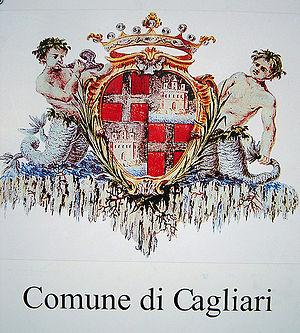
Cagliari est une ville italienne, capitale de l'île de Sardaigne, région autonome d'Italie. Le nom sarde de Cagliari, Casteddu, signifie « château ». La commune compte environ 154 400 habitants en 2016, et on en compte plus de 430 000 dans l'ensemble de sa ville métropolitaine, qui comprend Elmas, Assemini, Capoterra, Selargius, Sestu, Monserrato, Quartucciu, Quartu Sant'Elena et huit autres communes.